We're Back! A Dinosaur's Story (film)

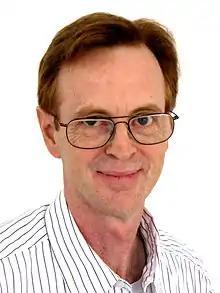
A man with glasses and white-and-black-striped color shirt stands in front of a white background.

Hanna-Barbera was the first company to contact Hudson Talbott about obtaining rights to his 1987 book "We're Back! A Dinosaur's Story", and the encounter occurred only months after its release; Universal Pictures then paid off Hanna-Barbera and purchased the rights for Steven Spielberg to produce the film through his London-based animation studio, Amblimation. John Musker and Ron Clements were also interested in adapting the book for Walt Disney Feature Animation, as a potential project after "The Little Mermaid" (1989), but were informed that Universal and Spielberg had already purchased the rights. Musker envisioned their version "like "Snow White and the Seven Dwarfs", but a 7-year-old Snow White and with dinosaurs instead of the dwarfs."